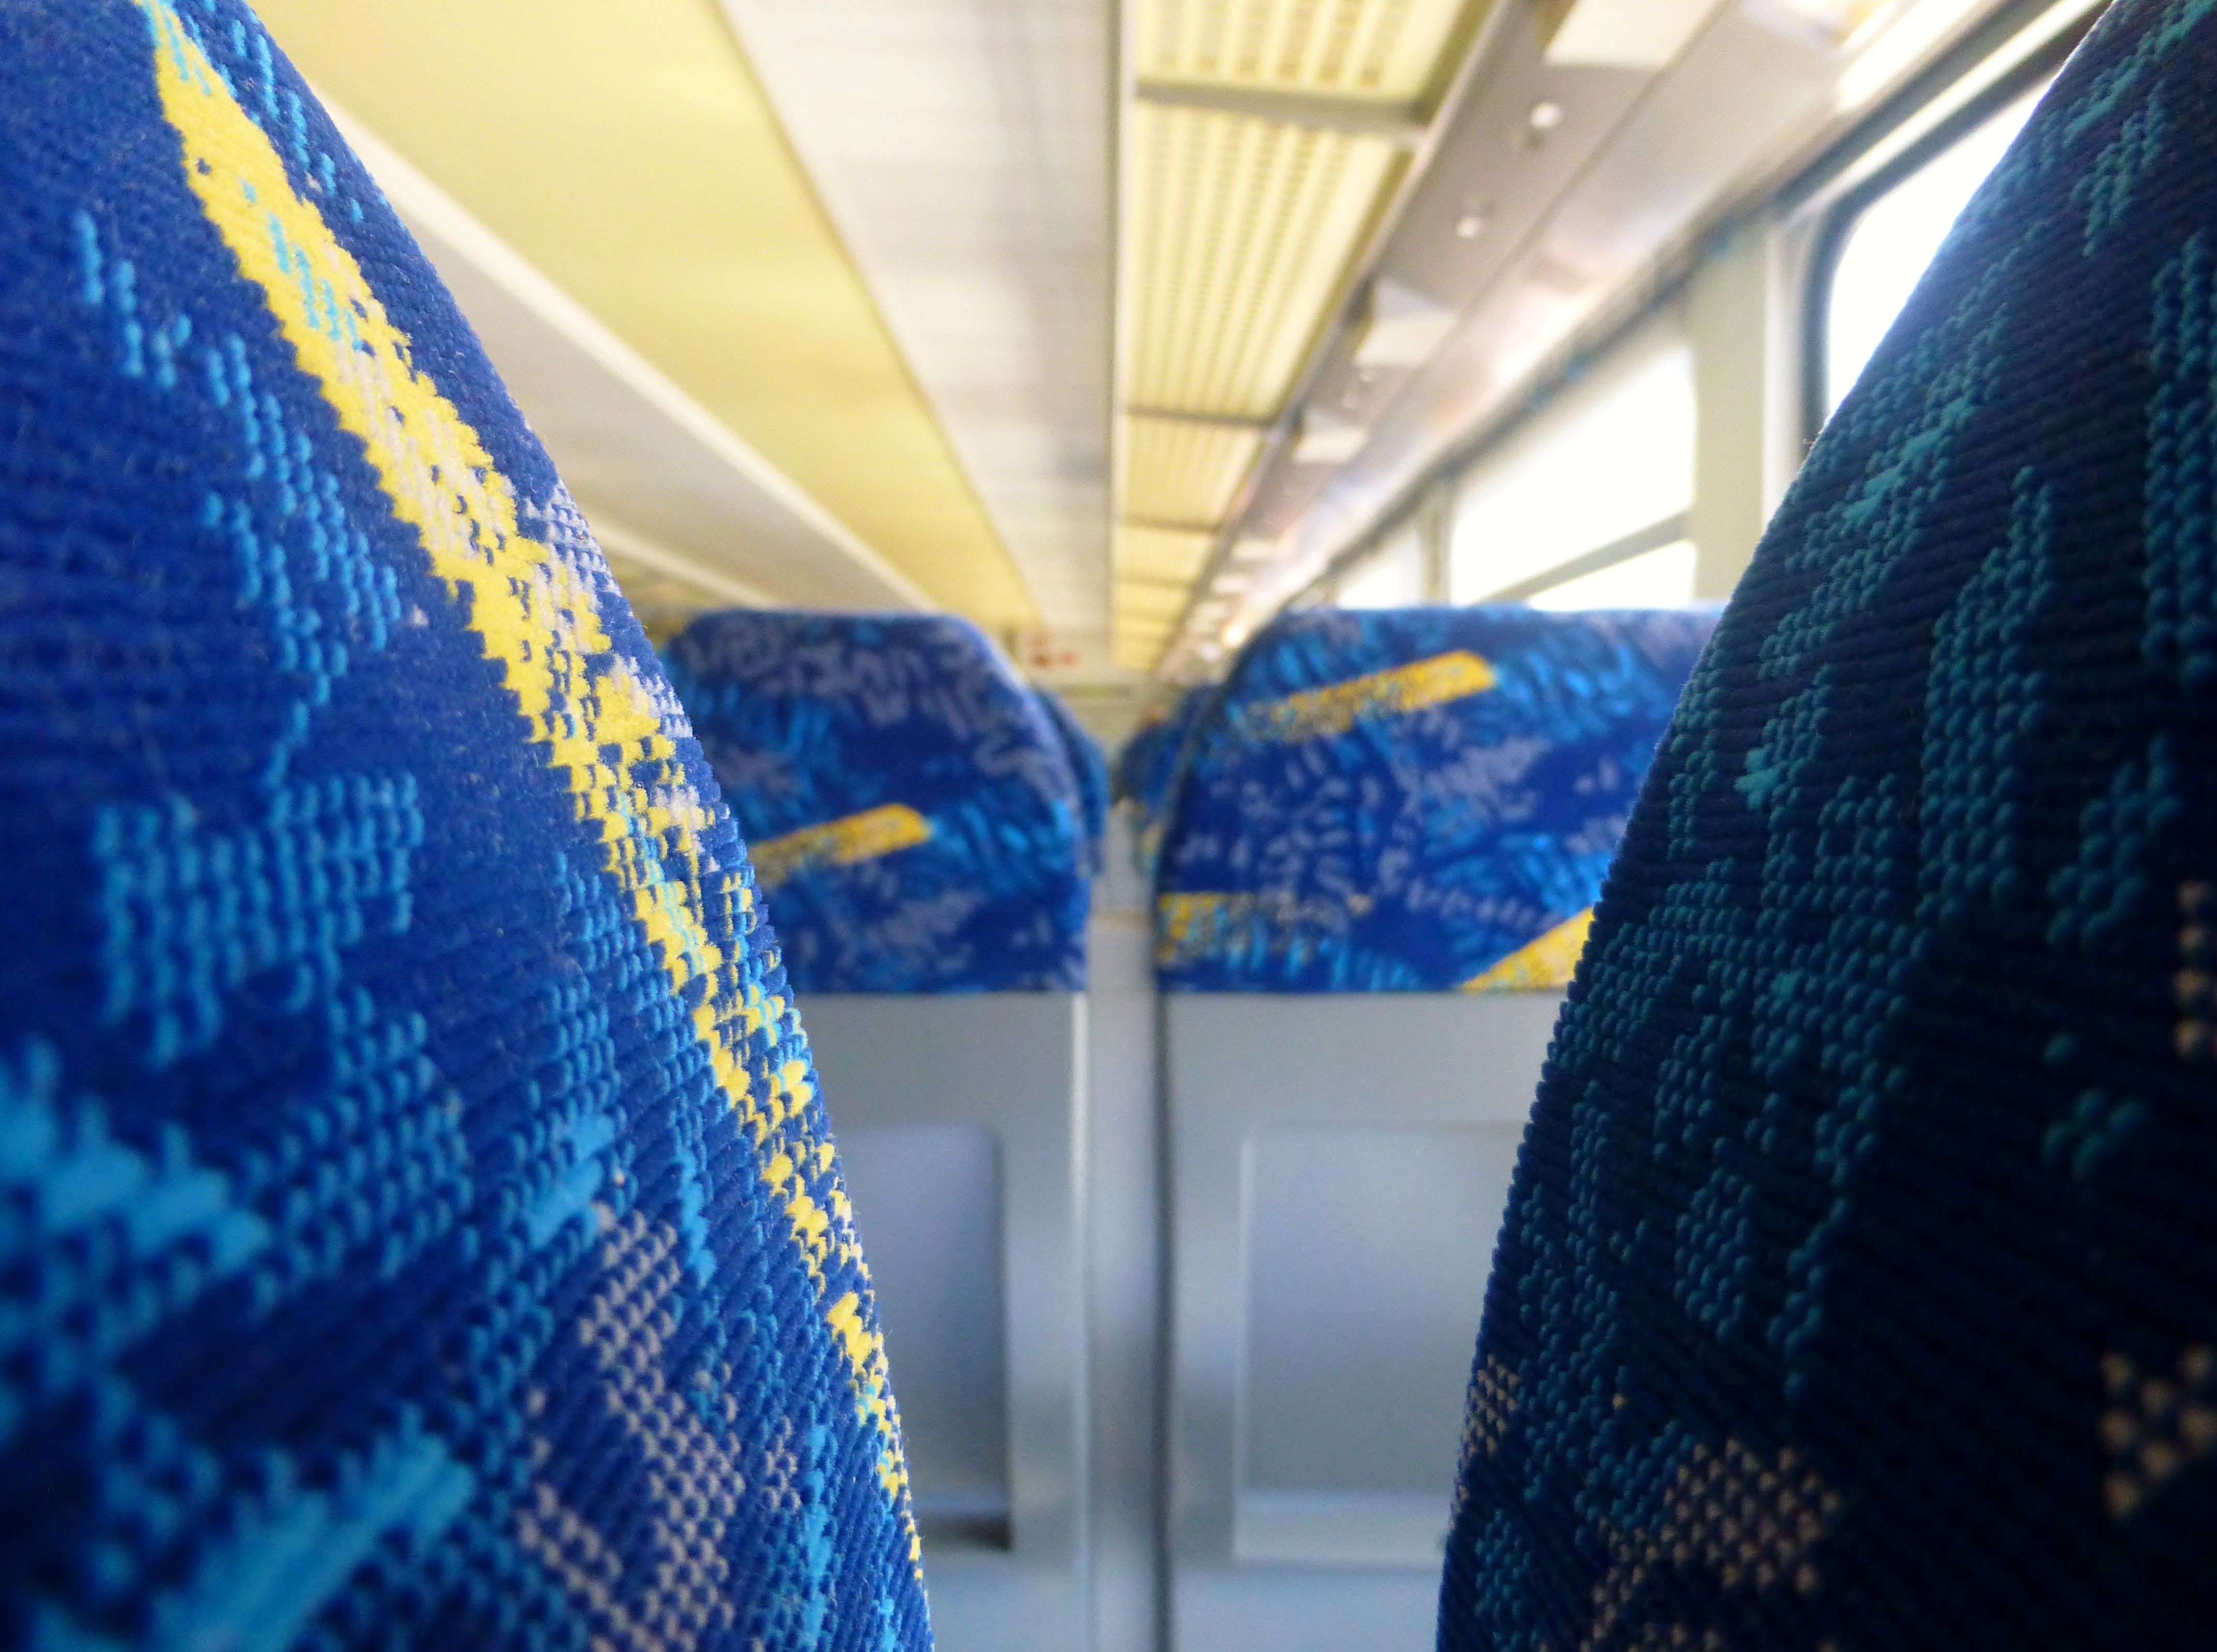
mobile, railway, interior, train, travel, commute, transport, color, holiday, blue, art, design, locomotion, compartment, public means of transport, on the go, s bahn, to work, passenger compartment